Museum of Zakopane Style at Villa Koliba

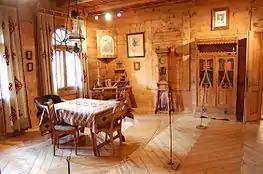
Villa Koliba - interior

The Museum of Zakopane Style at Villa Koliba is a division of the Tatra Museum in Zakopane, and a museum of Zakopane style.